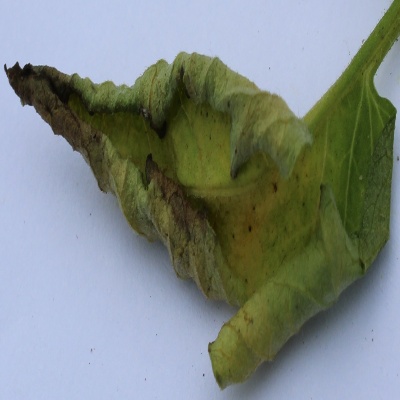
Crop: Tomato
Condition: leaf curl